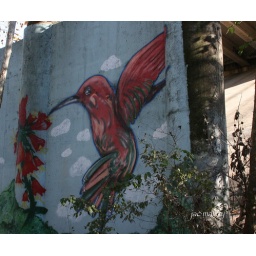
Artwork on 360 bridge supports that cross over the Green Belt in Austin, Texas.